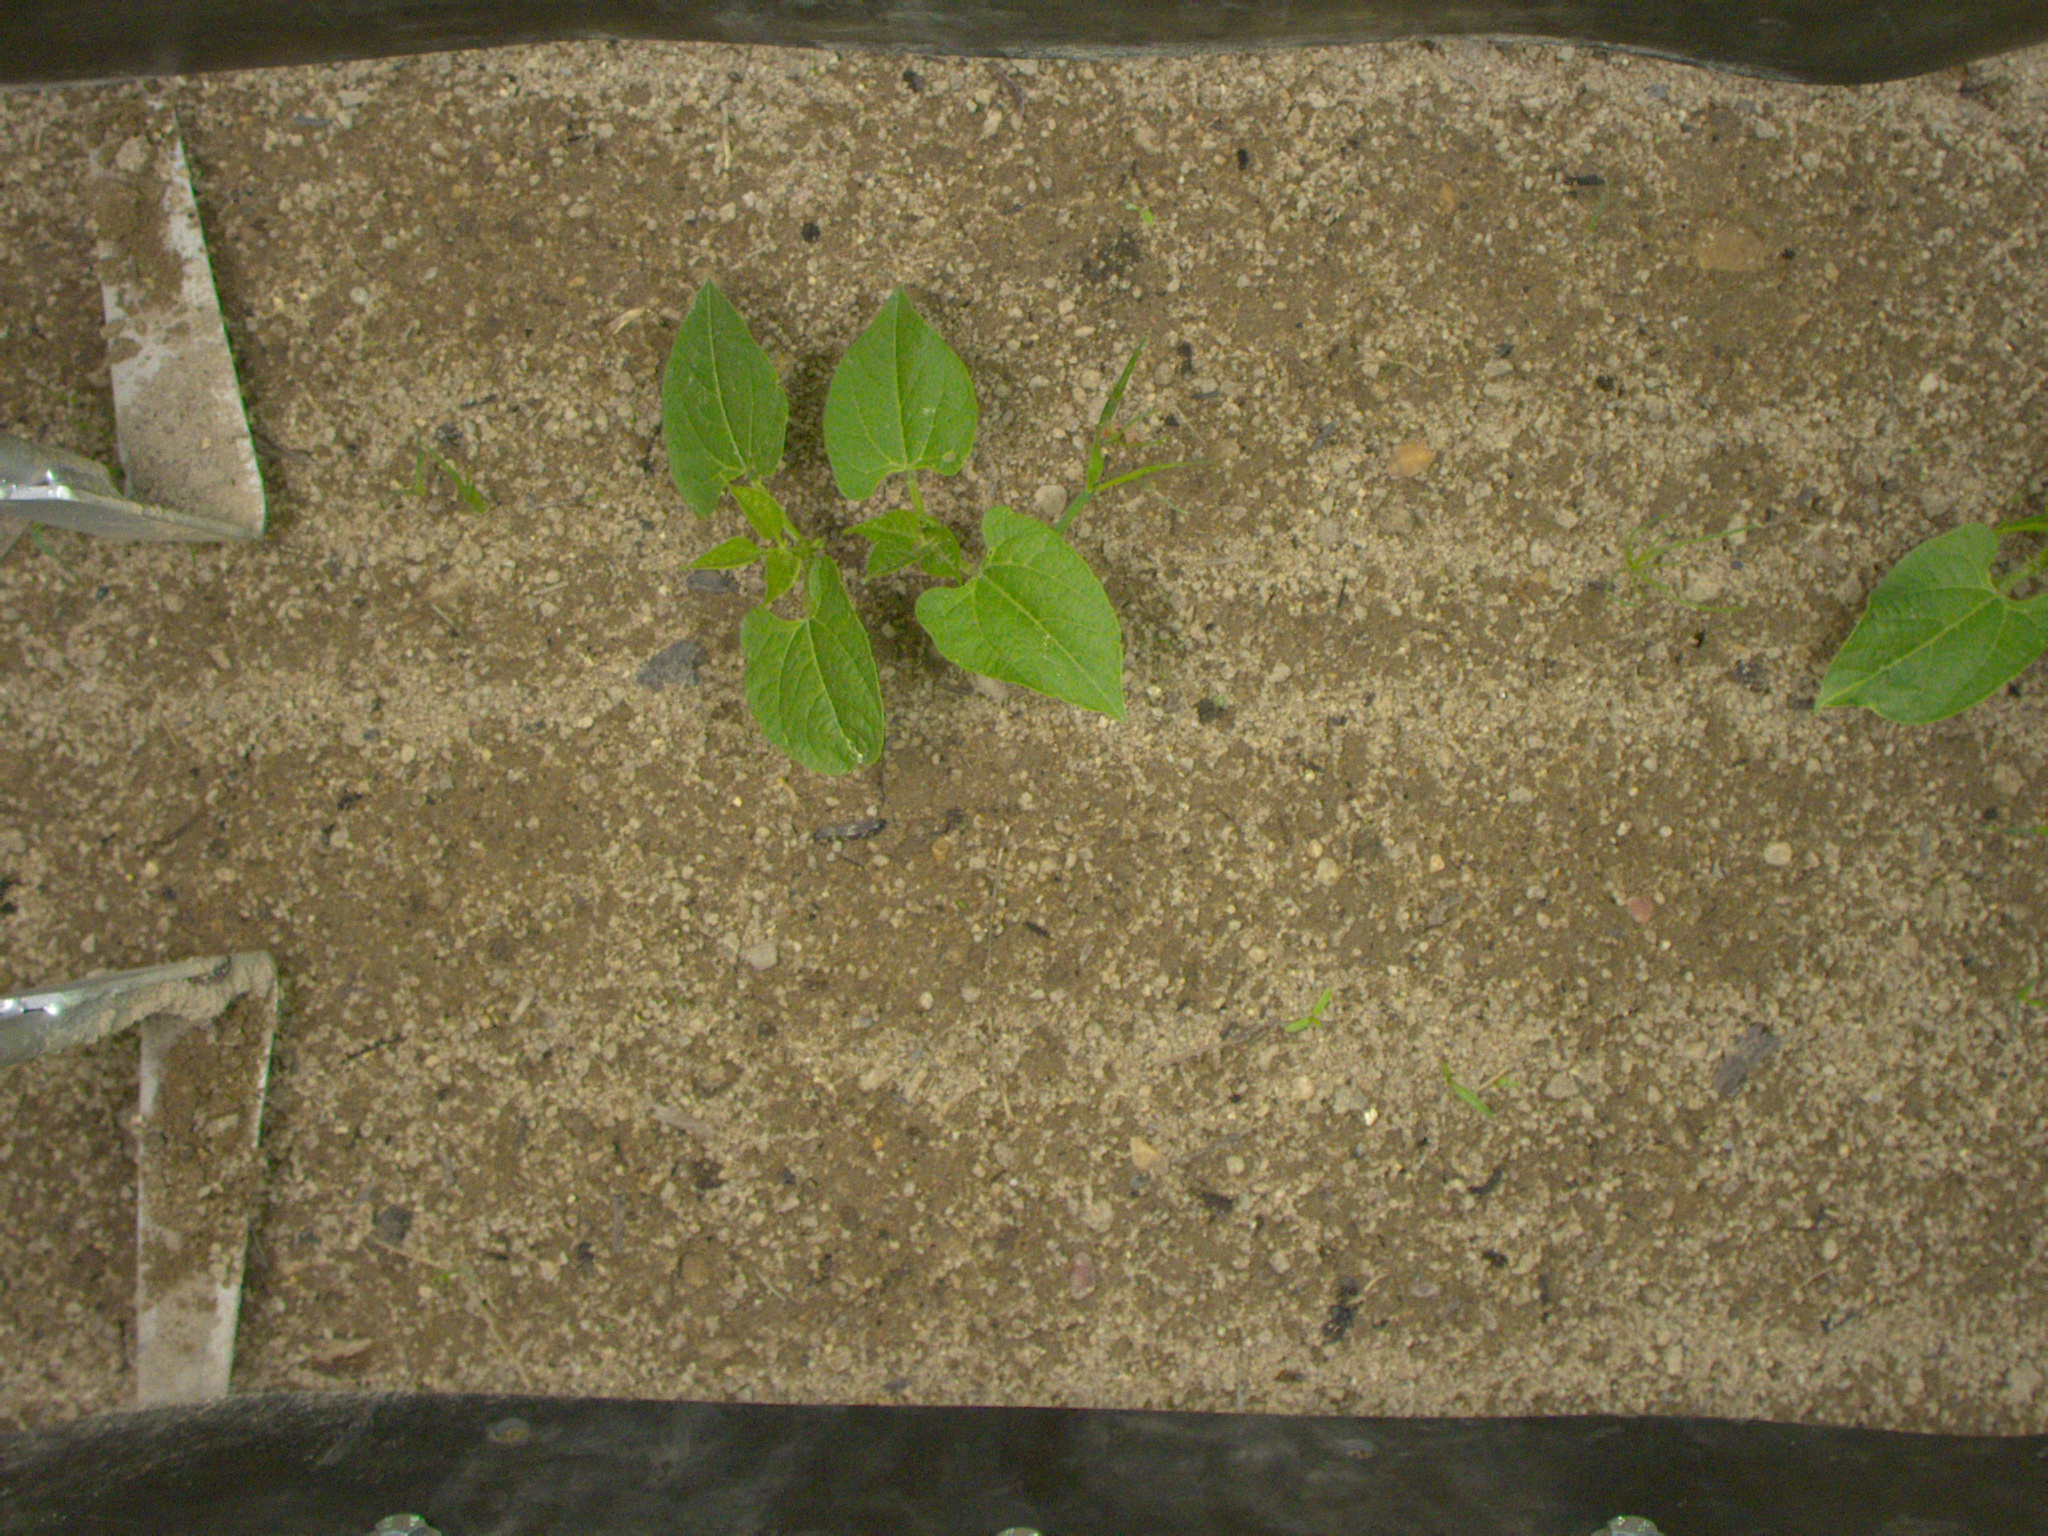
Crop: bean
Objects: bean, bean, bean, stem_bean, stem_bean